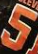
Number: 5